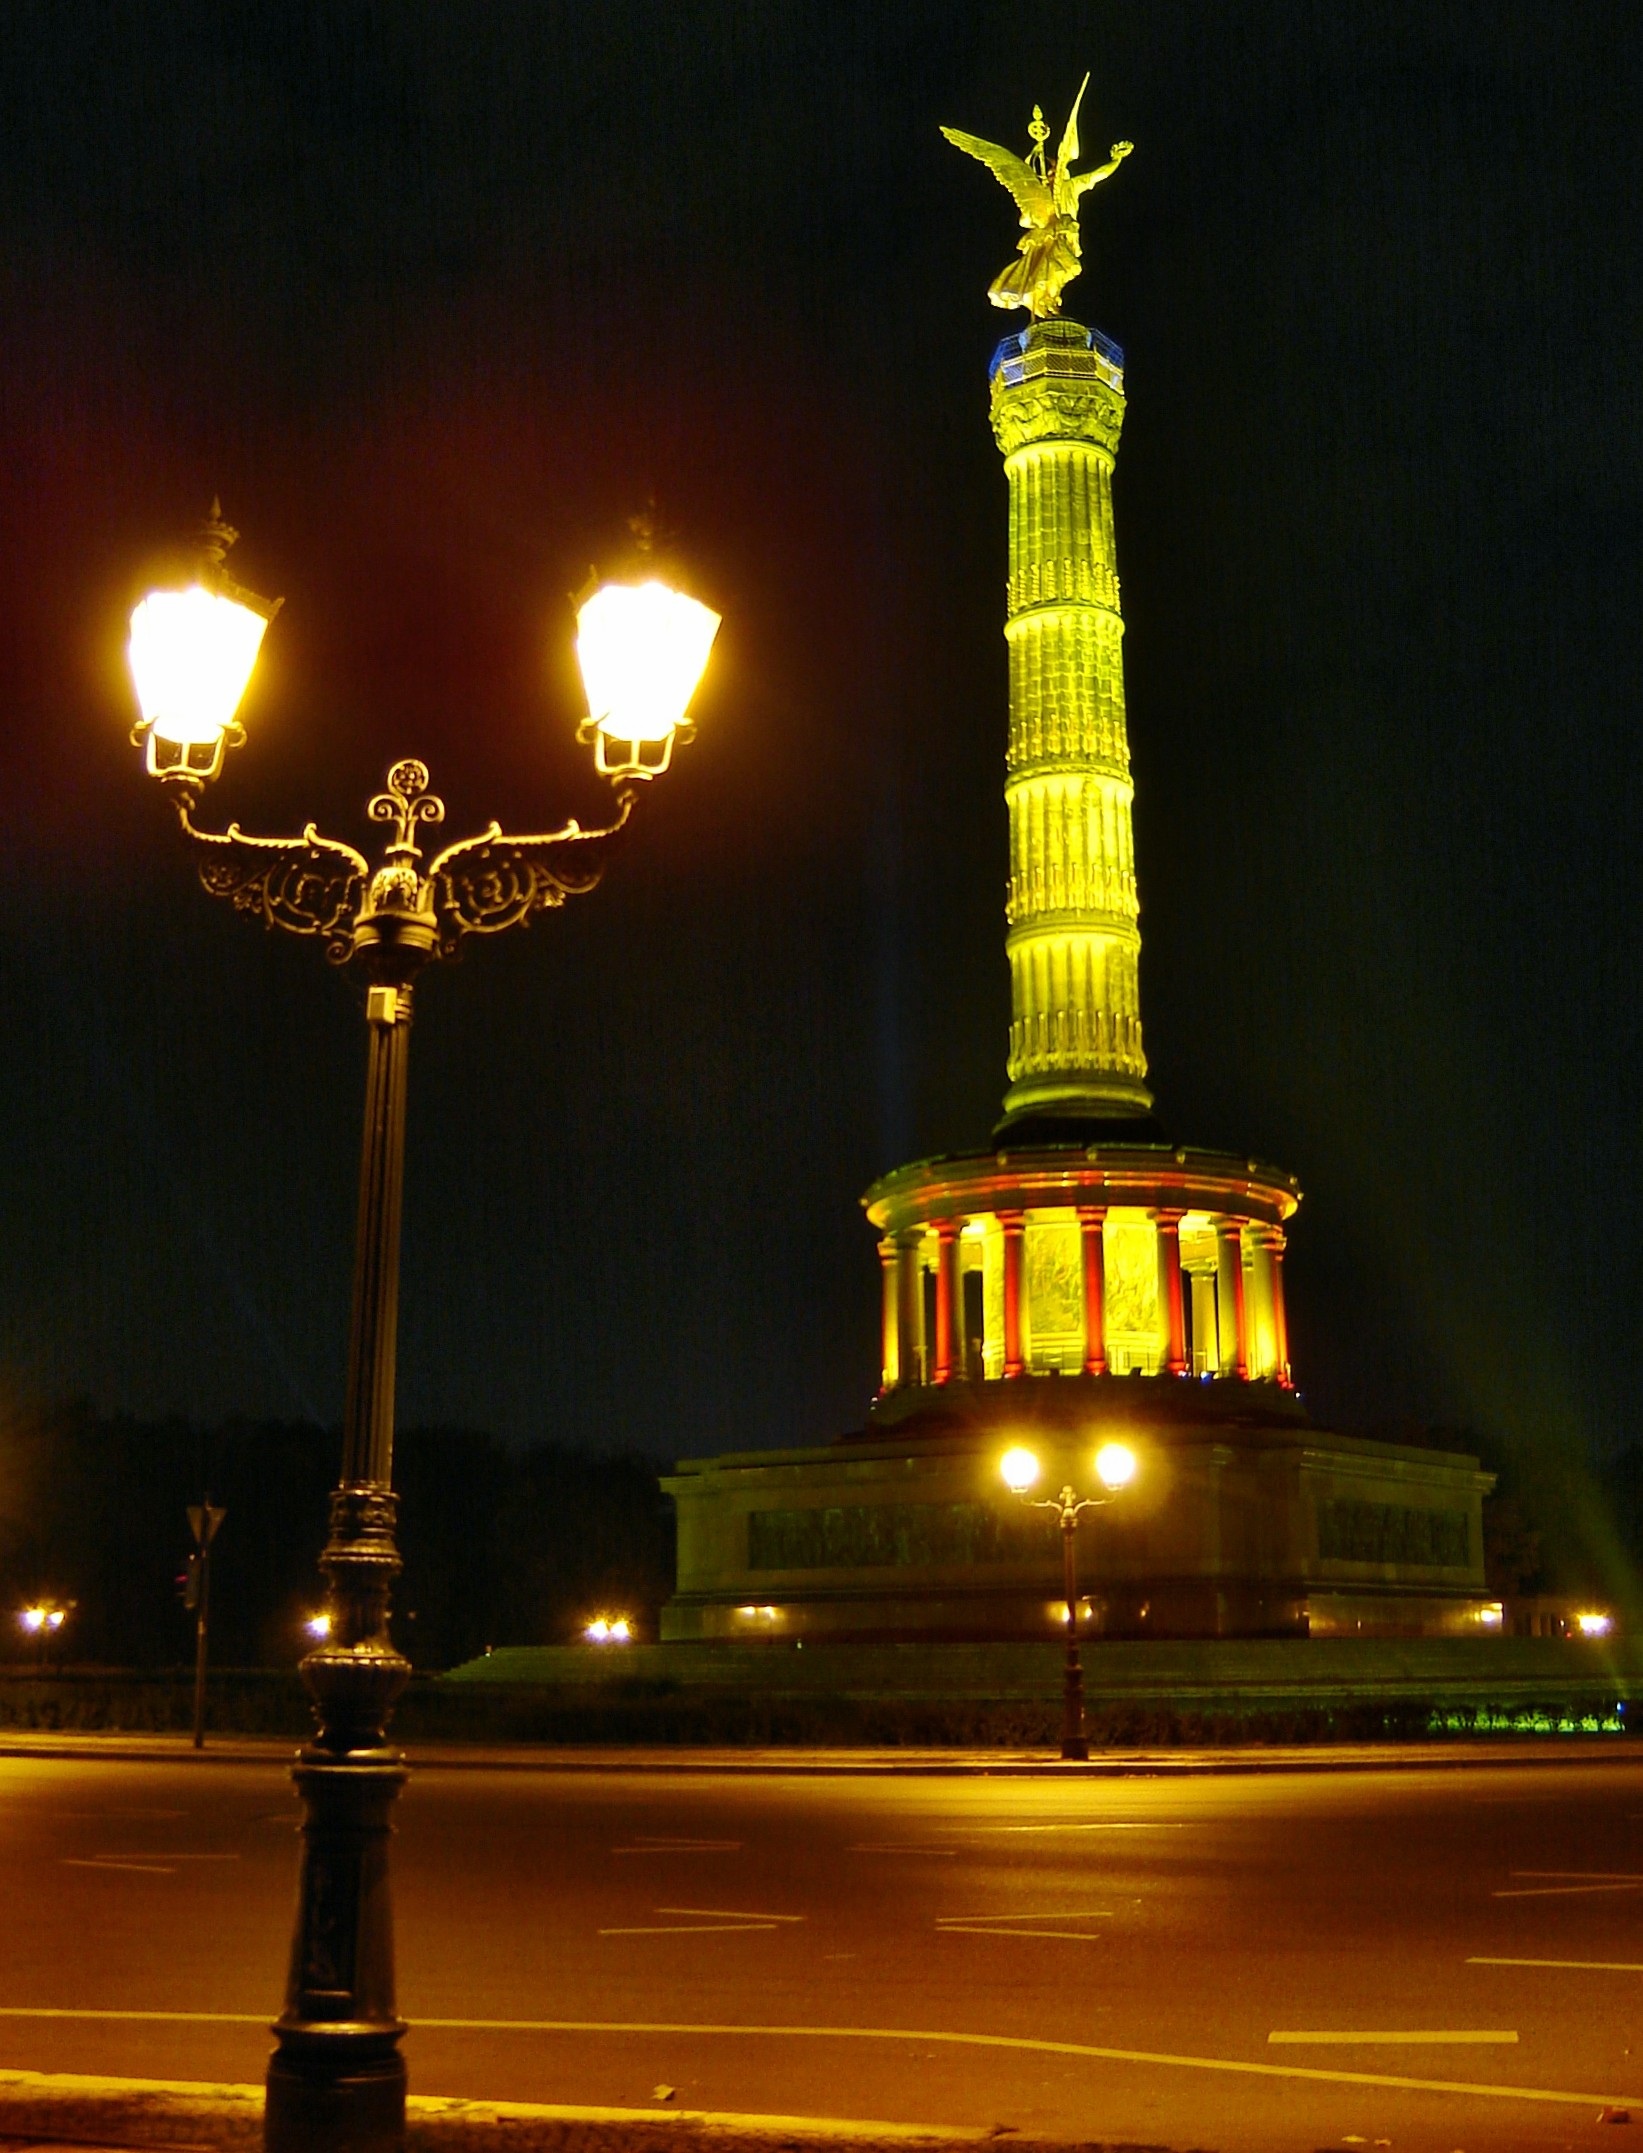
light, night, monument, evening, tower, landmark, darkness, street light, lighting, light fixture, germany, berlin, city of lights, peace column